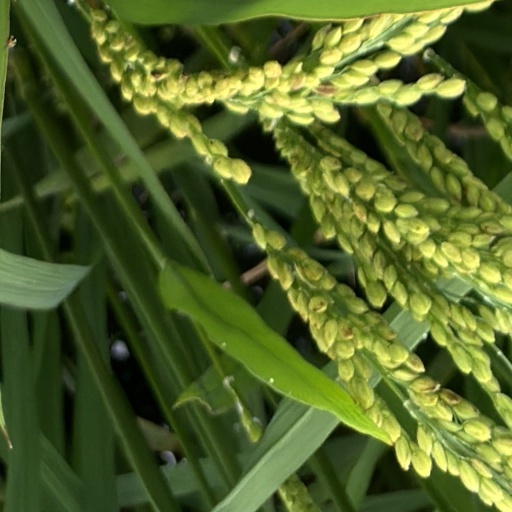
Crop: rice